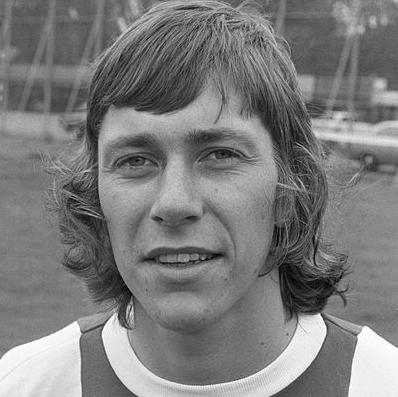
Age: 20